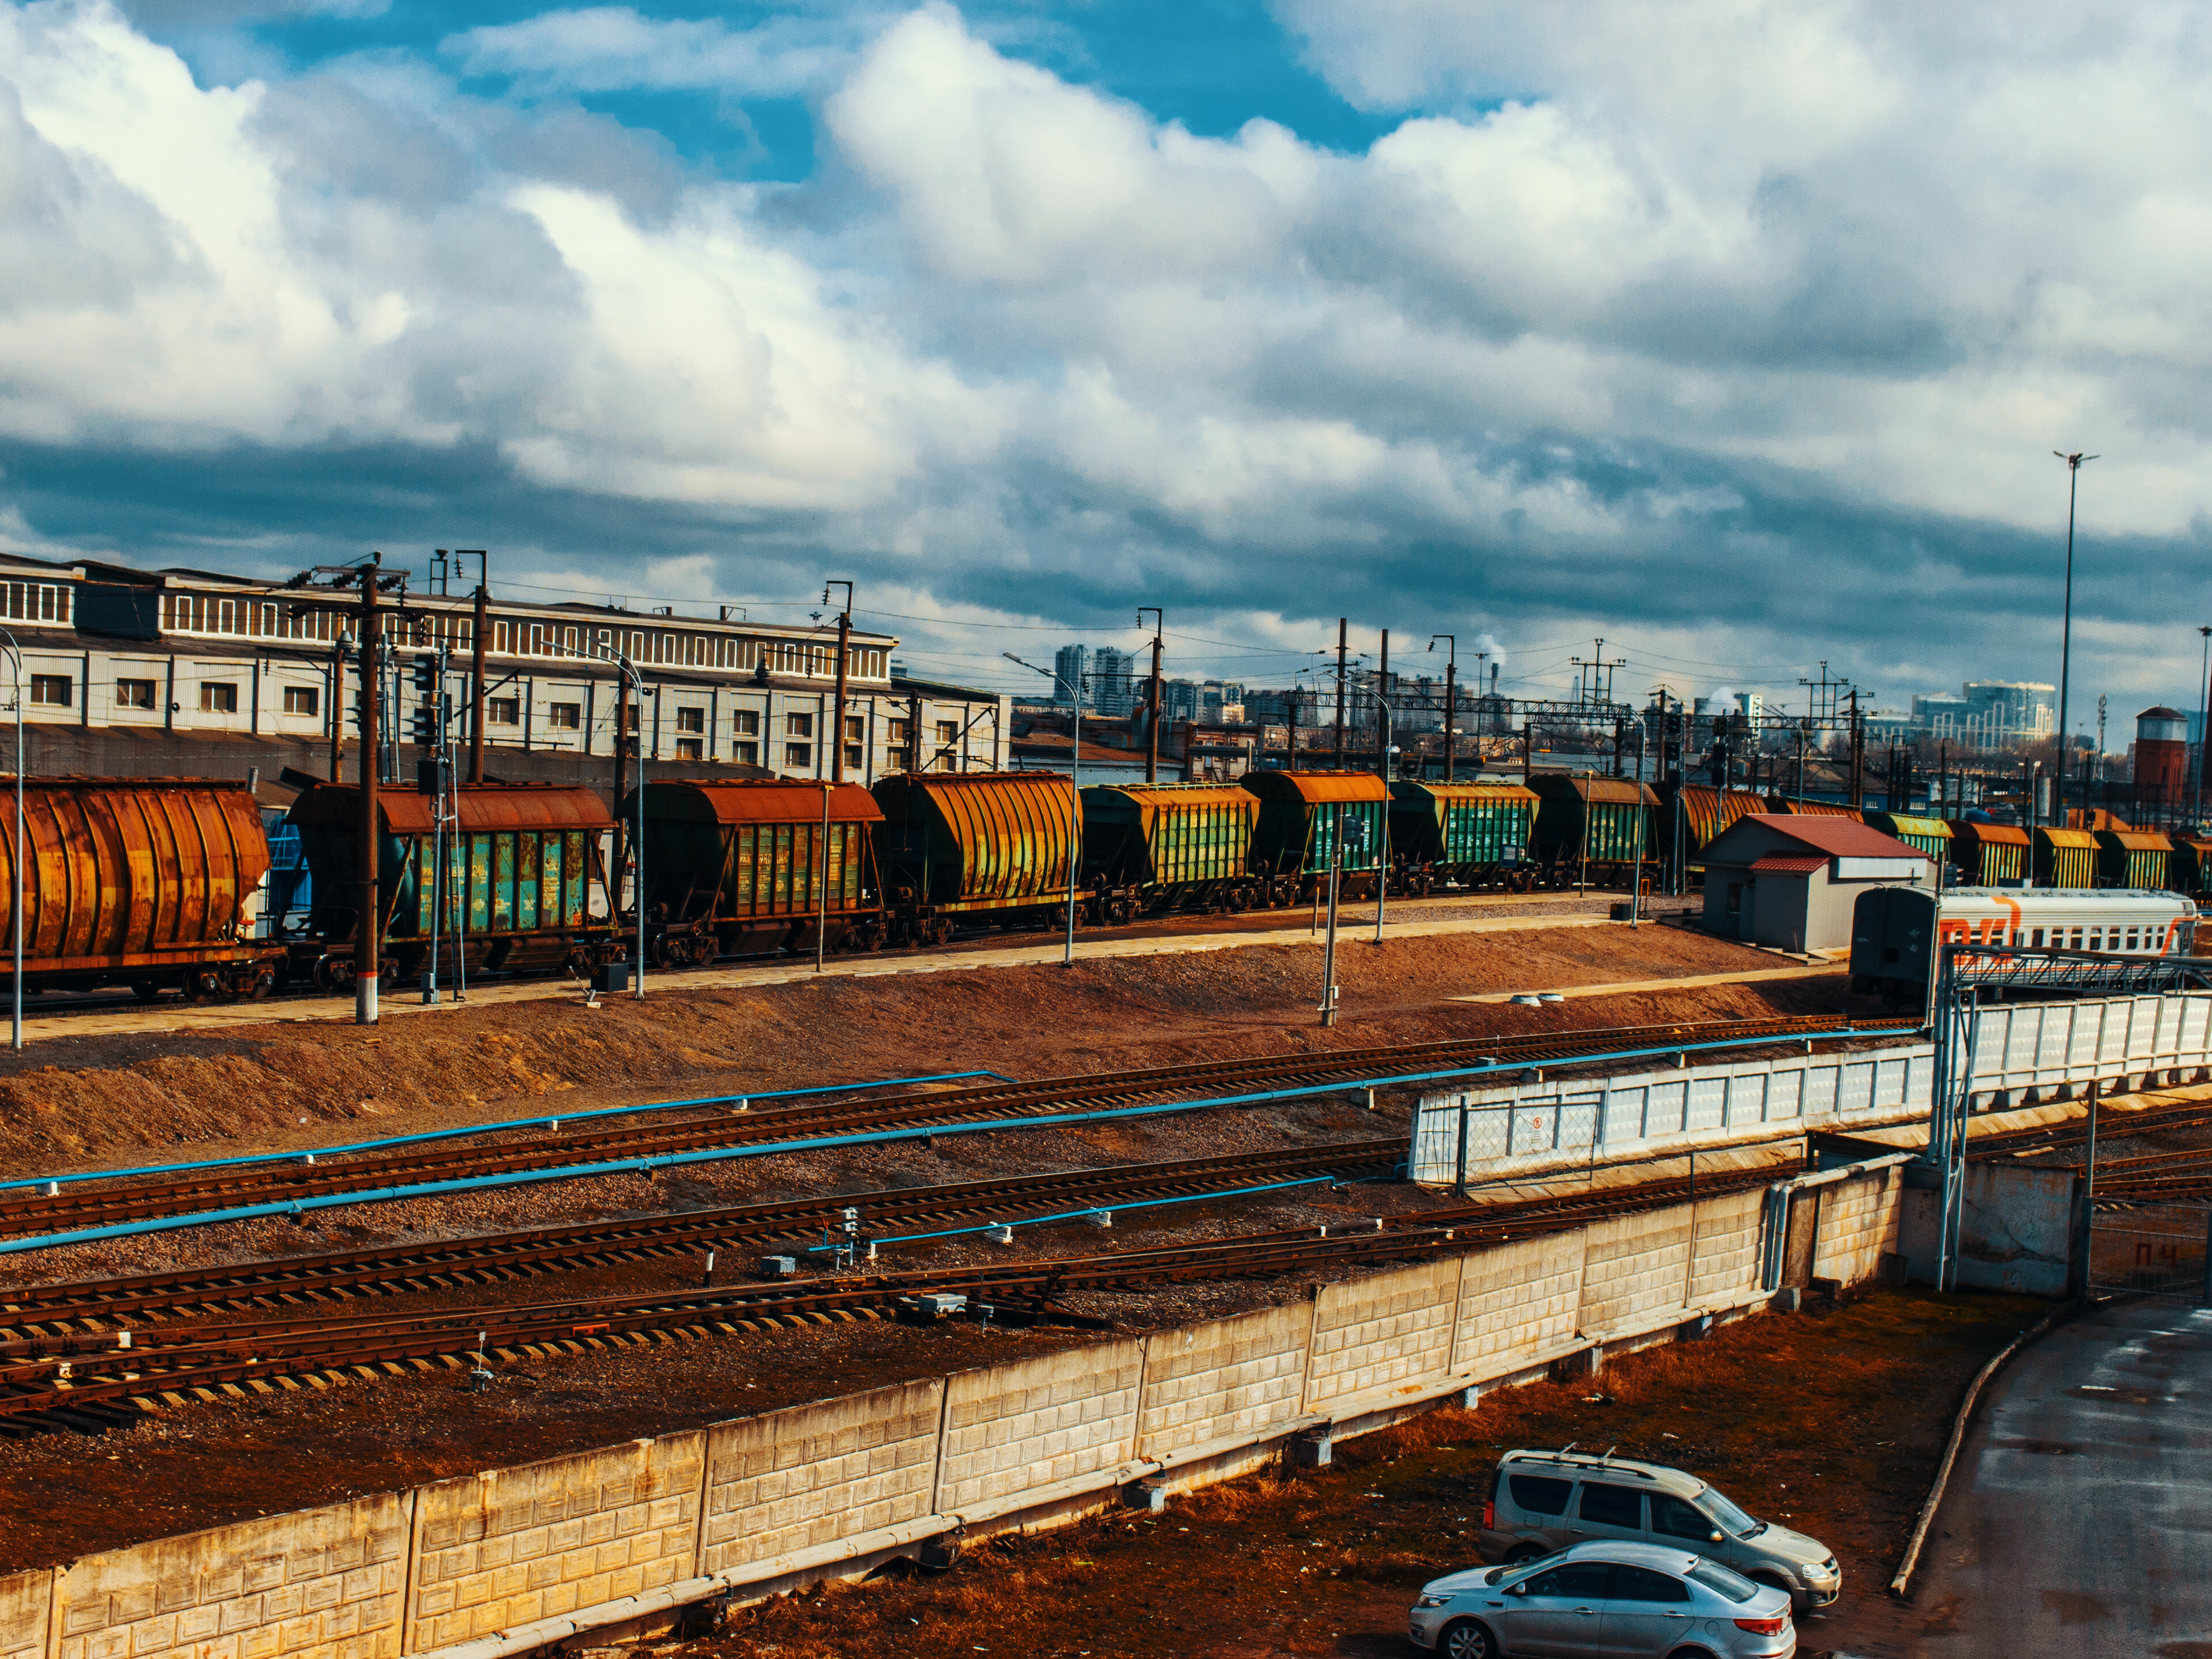
images, cloud, sky, building, vehicle, rolling stock, track, electricity, window, mode of transport, railway, train, rolling, thoroughfare, residential area, railroad car, landscape, public transport, house, urban design, bridge, city, tire, horizon, roof, metropolis, locomotive, wheel, road, metal, passenger car, facade, asphalt, cumulus, steel, mixed use, car, cityscape, evening, train station, suburb, tower block, overpass, soil, van, skyline, mid size car, transport, reflection, industry, downtown, construction, freight transport, street, traffic